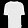
Label: T - shirt / top